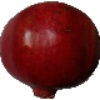
Label: Pomegranate 1